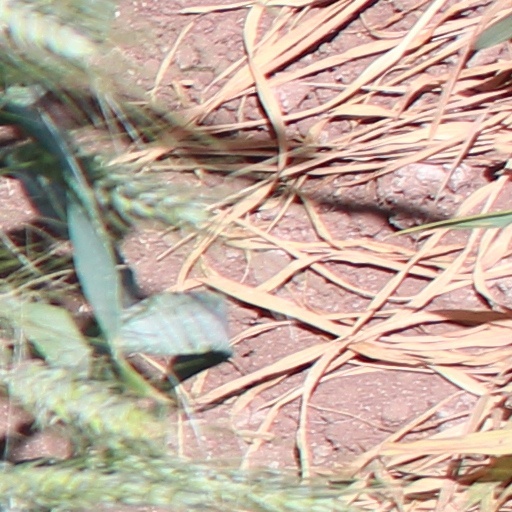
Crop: wheat